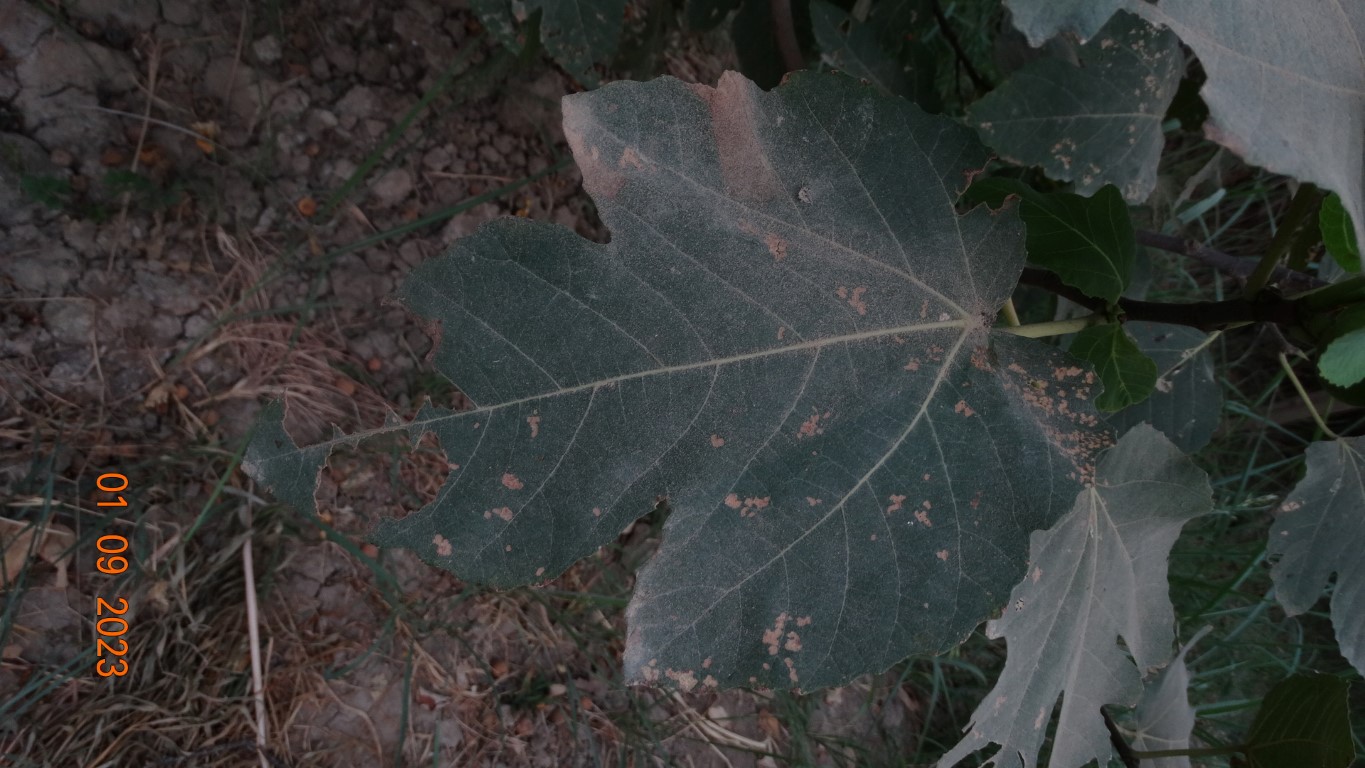
Label: infected